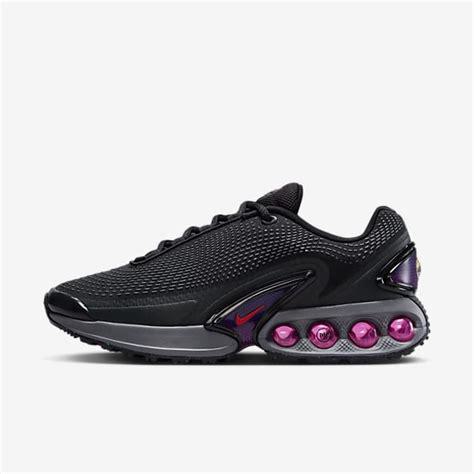
Brand: Nike
Model: Air Max DN